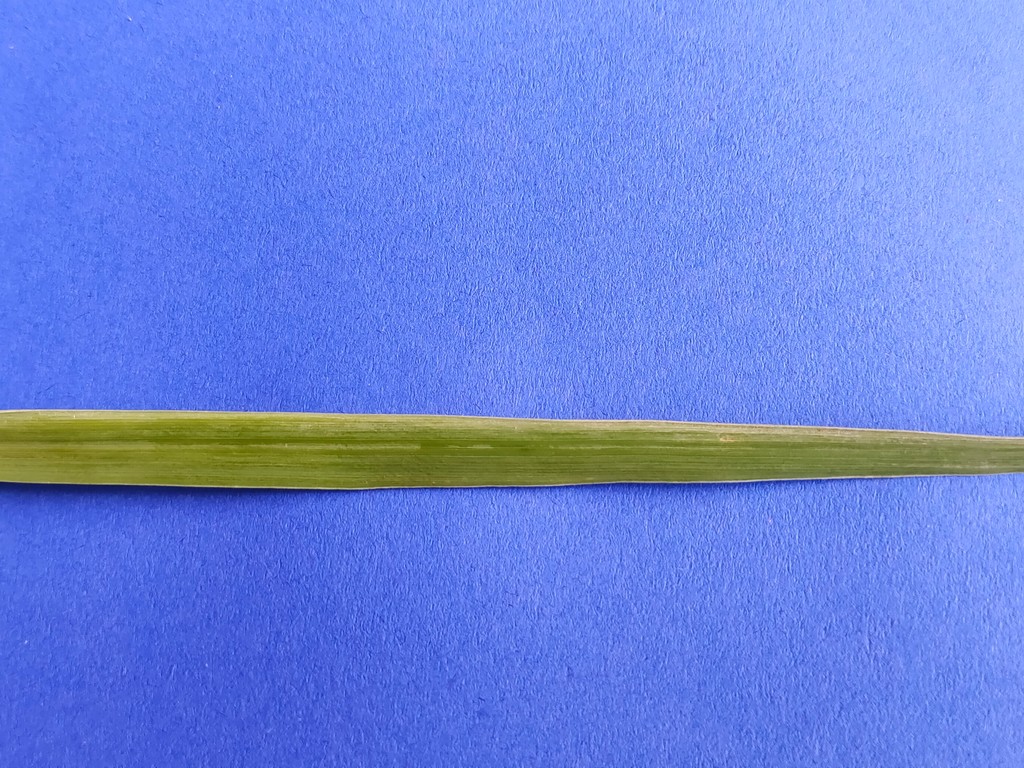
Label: Healthy